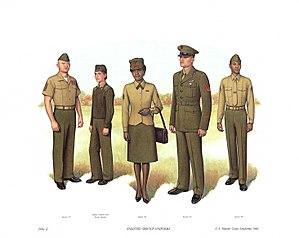
L’uniforme désigne, en terminologie militaire, l'habit militaire en général.